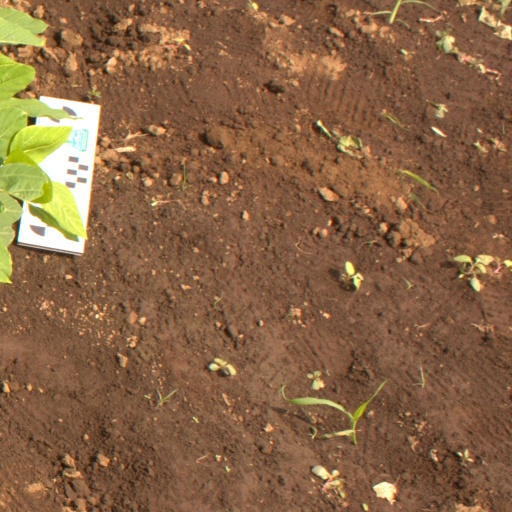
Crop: soybean